Archibald Norman McLeod

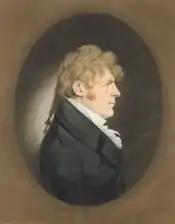

Major The Hon. Archibald Norman McLeod (17 March 1772 – after 1837) J.P., was a partner of the North West Company and a political figure in Lower Canada. In 1805, he built Fort Dunvegan. He was a member of the Beaver Club and represented Montreal West in the Legislative Assembly of Lower Canada from 1810 to 1814. He fought in the War of 1812 as a Major with the Corps of Canadian Voyageurs and the Canadian Voltigeurs. McLeod Lake, British Columbia is named for him.